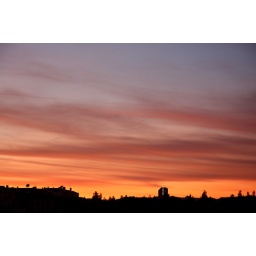
A cross under a red sky